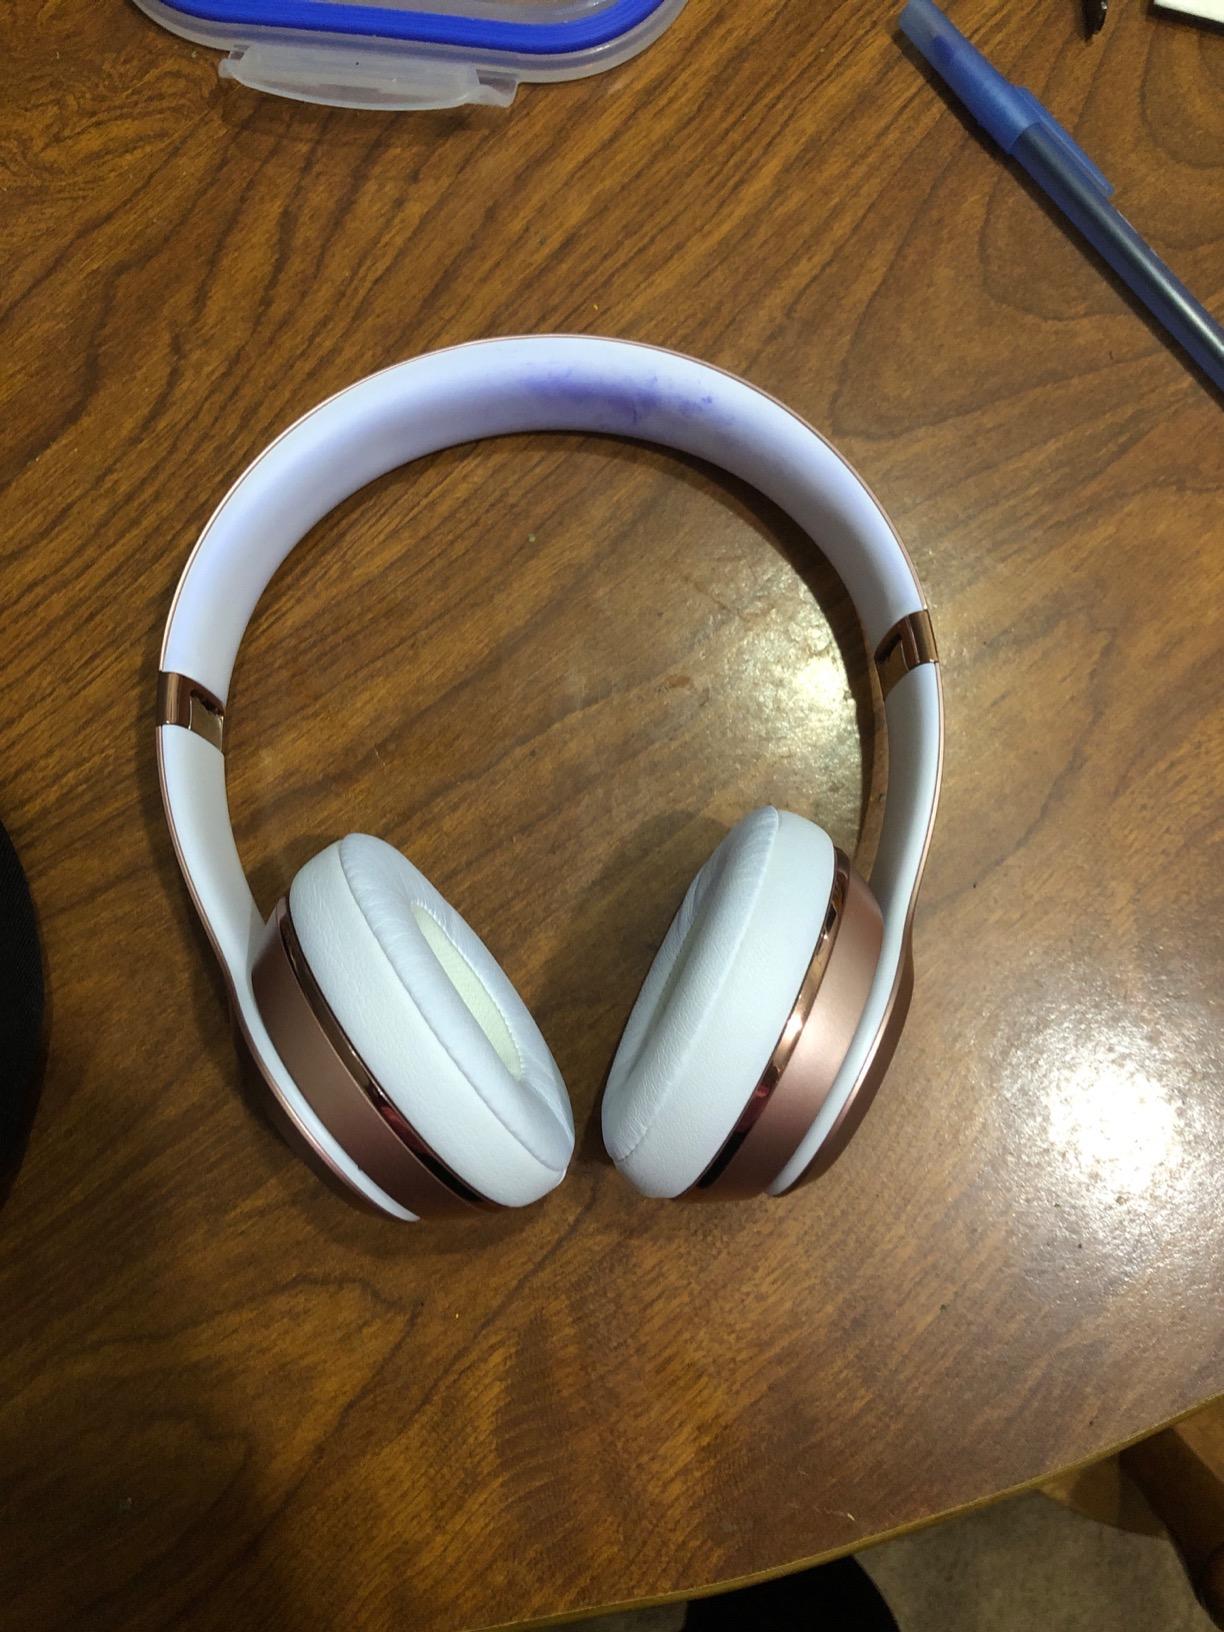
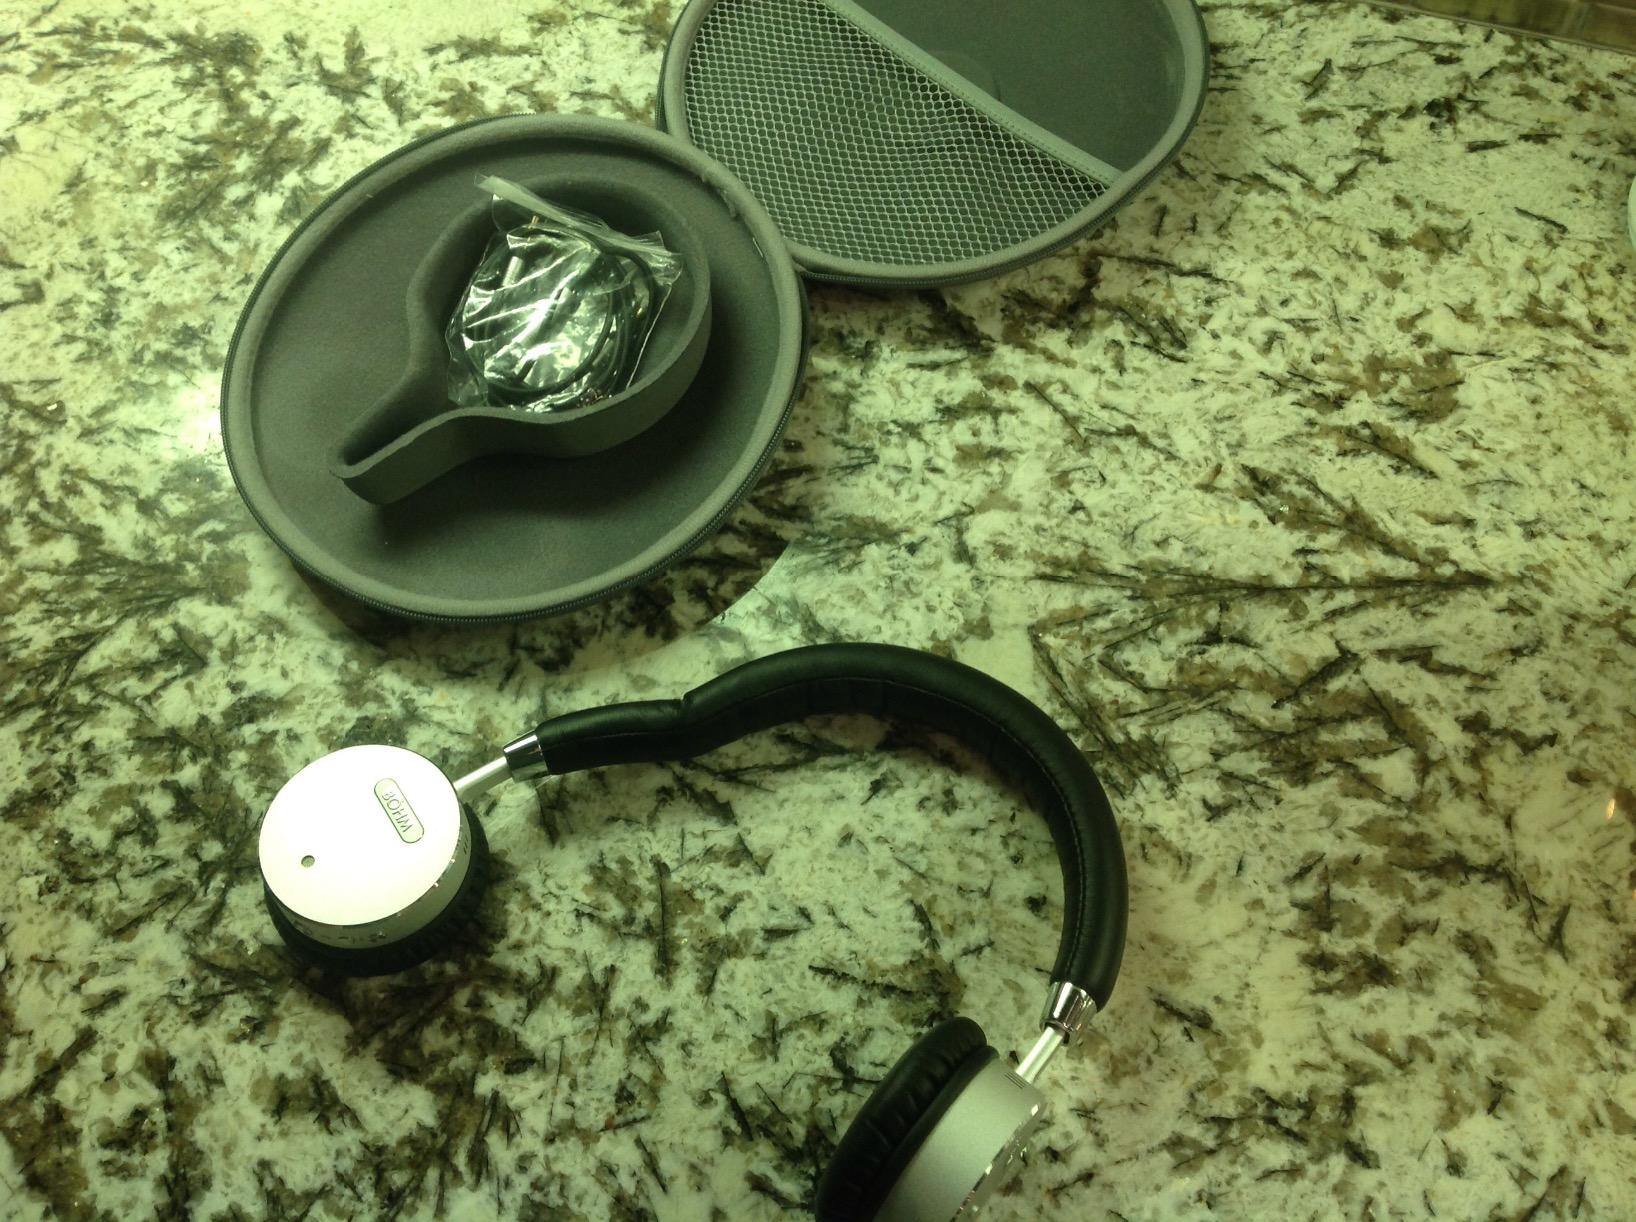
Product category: headphones
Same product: no